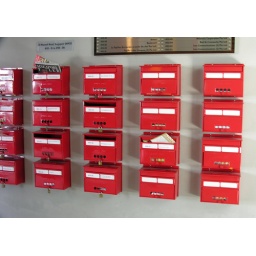
Row of red letterboxes at Red Dot building in Singapore.